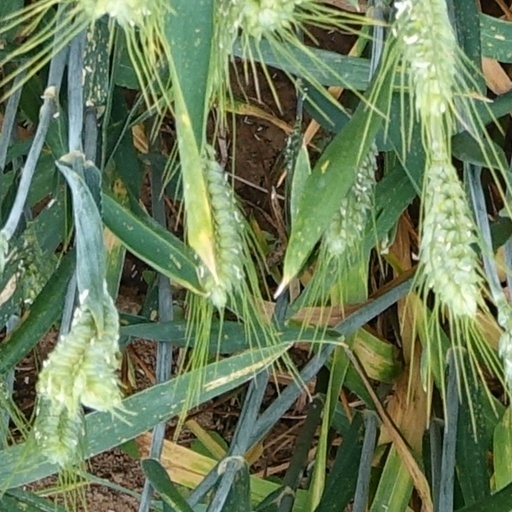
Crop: wheat